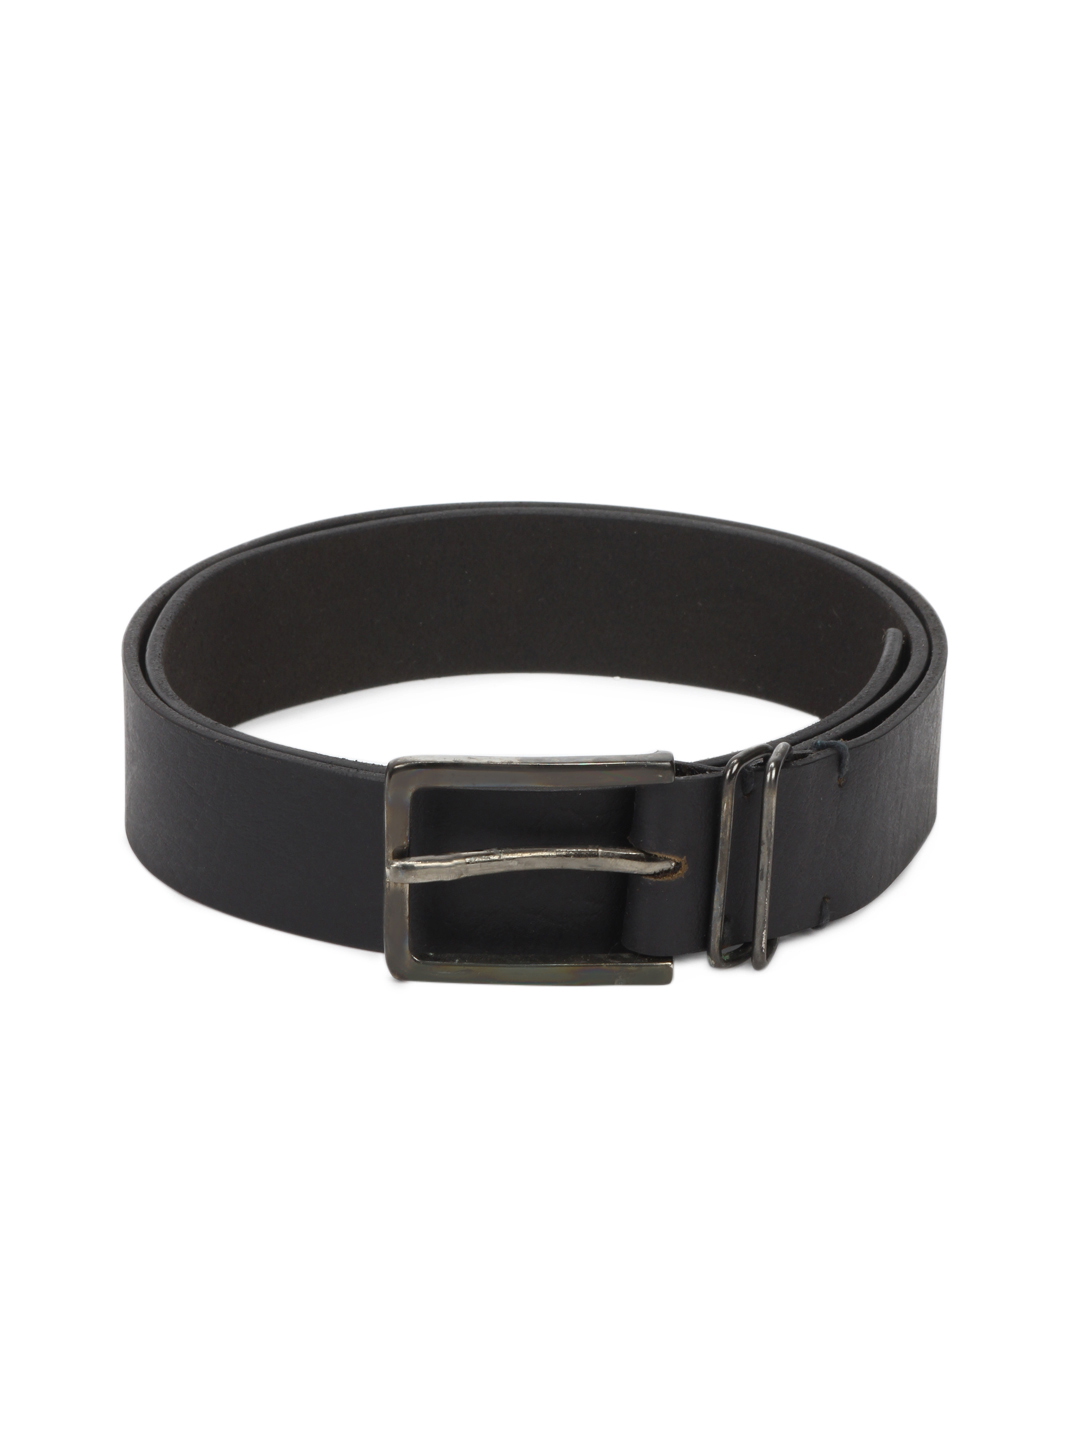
Turtle Men Black Belt
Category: Accessories / Belts / Belts
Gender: Men
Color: Black
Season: Summer 2012
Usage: Casual